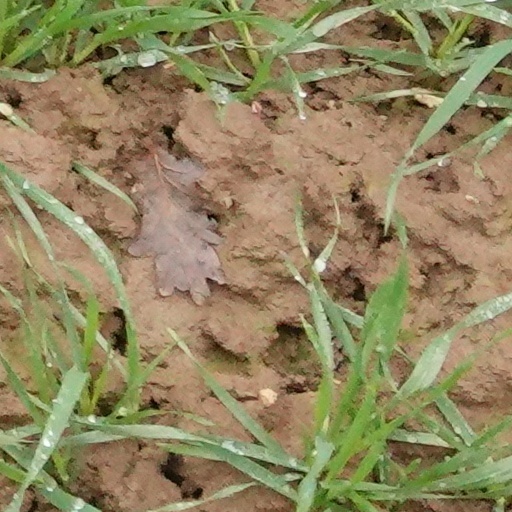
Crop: wheat